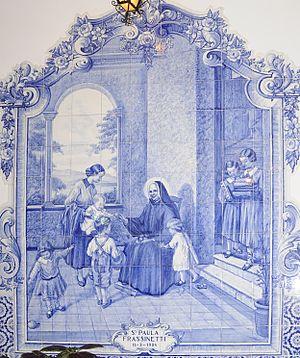
Paule Frassinetti est une religieuse italienne fondatrice des sœurs de sainte Dorothée de Frassinetti.